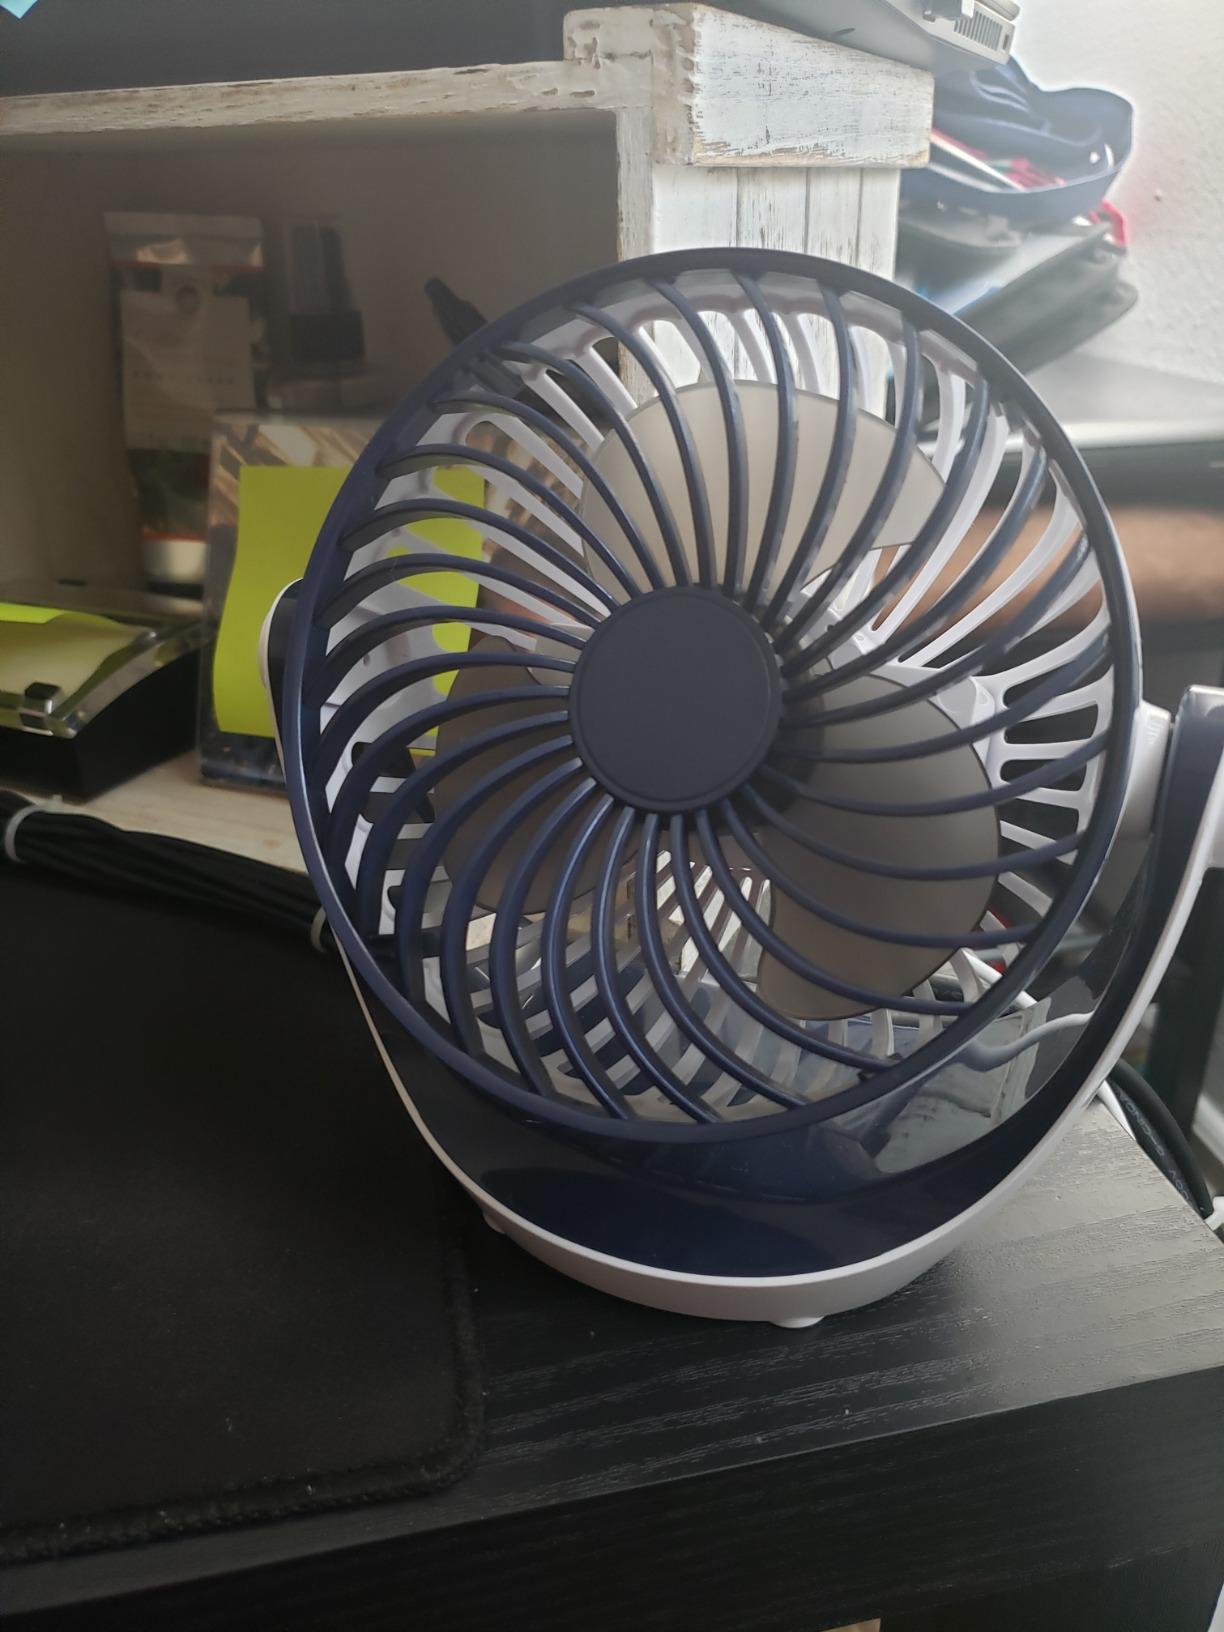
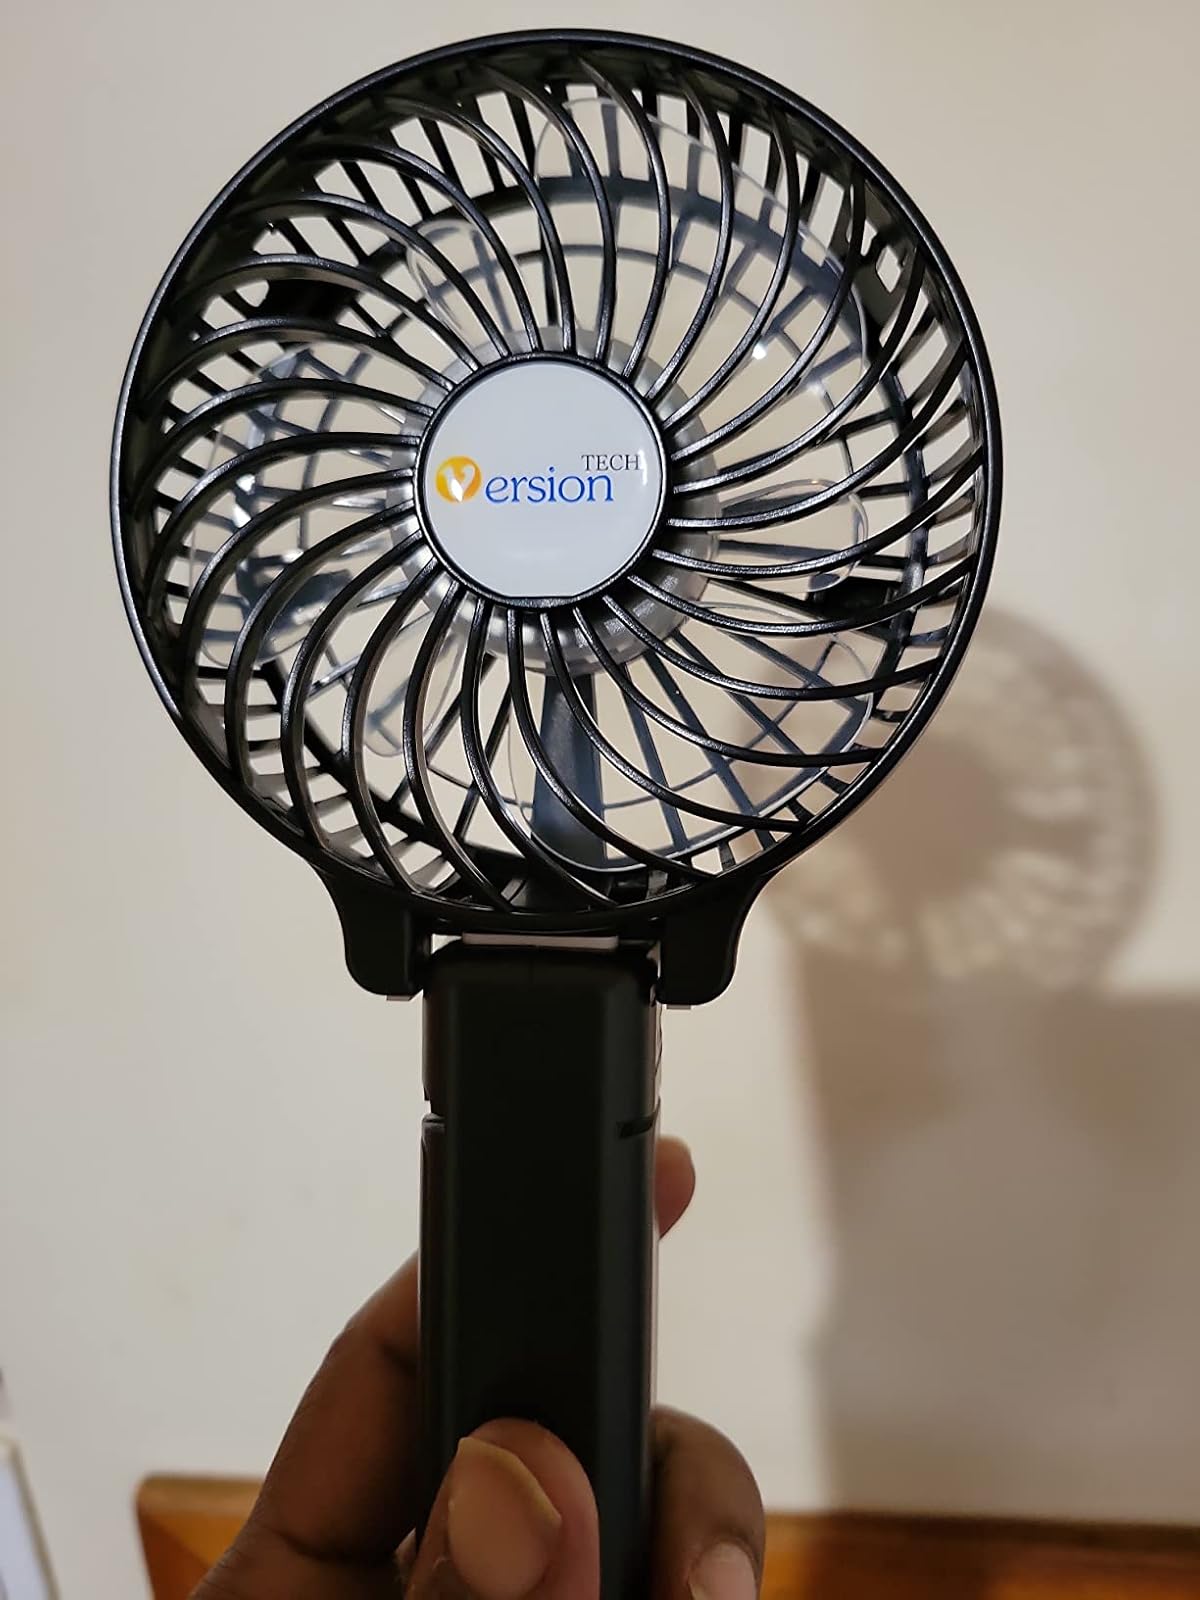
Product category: fan
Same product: no